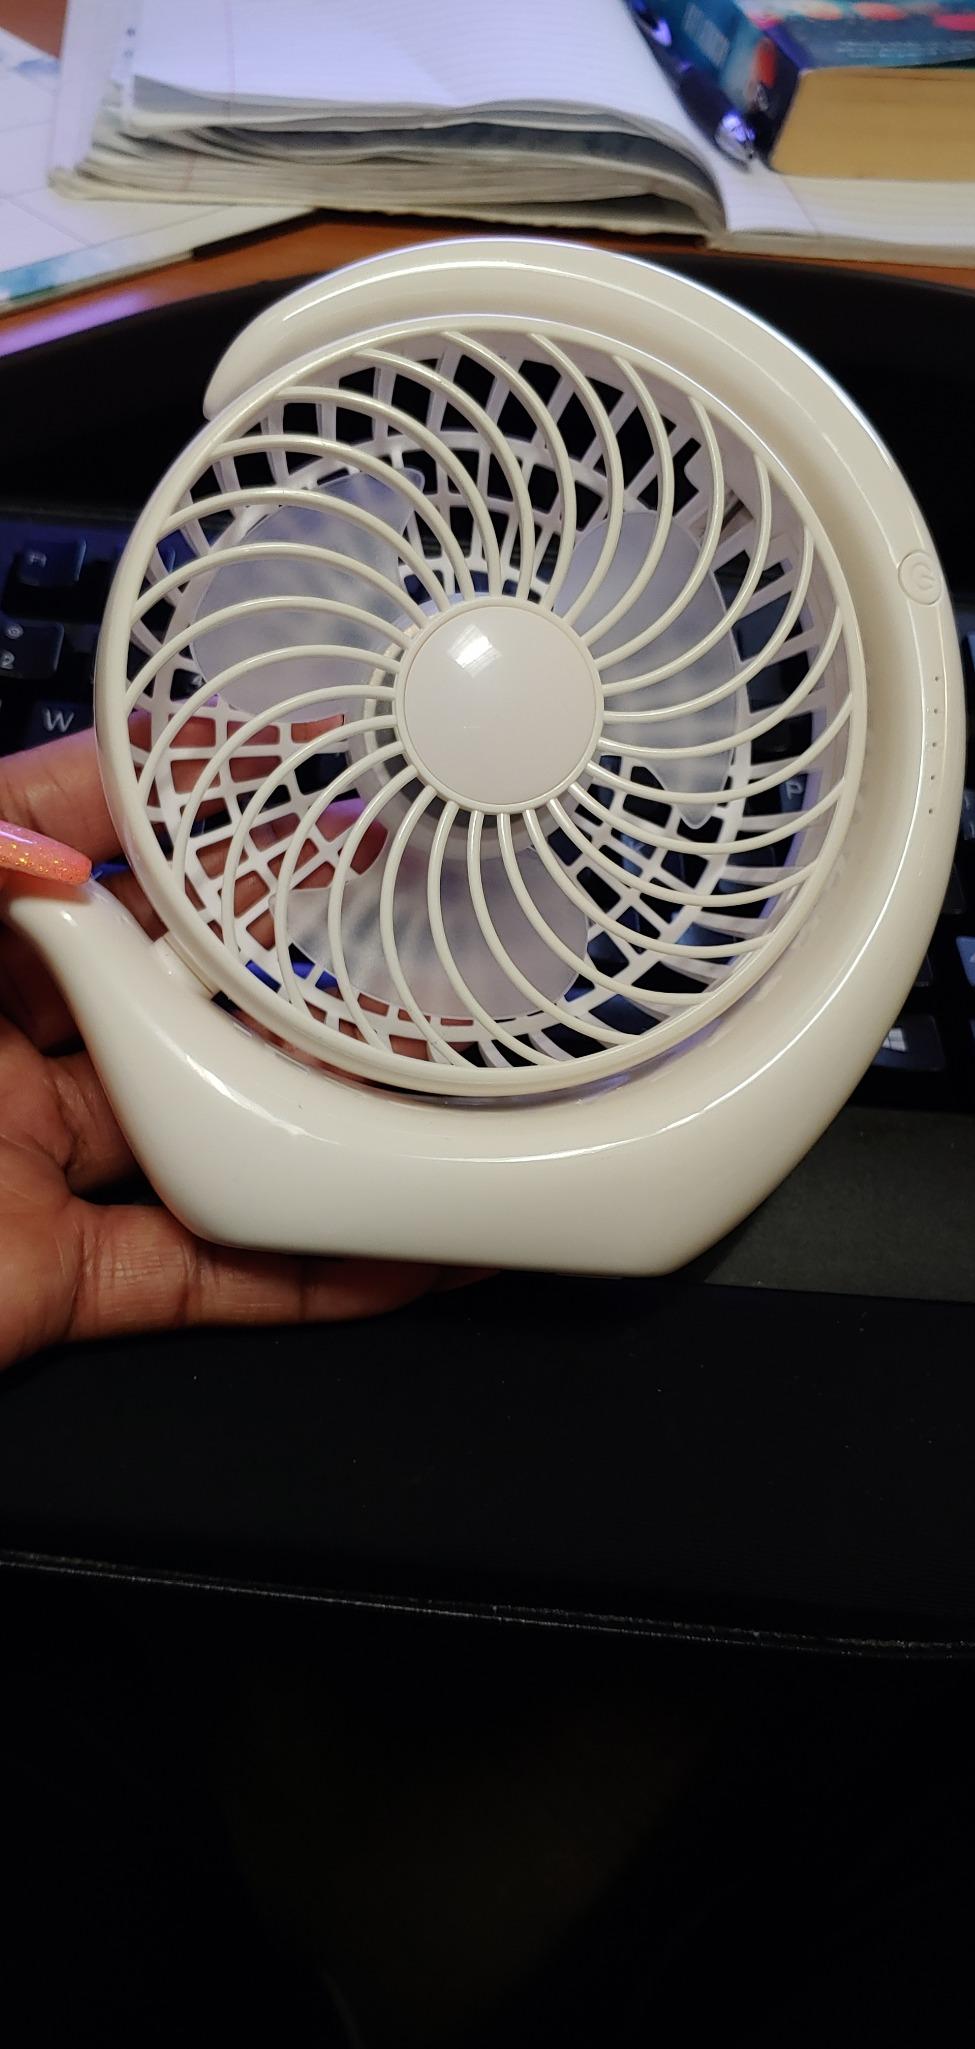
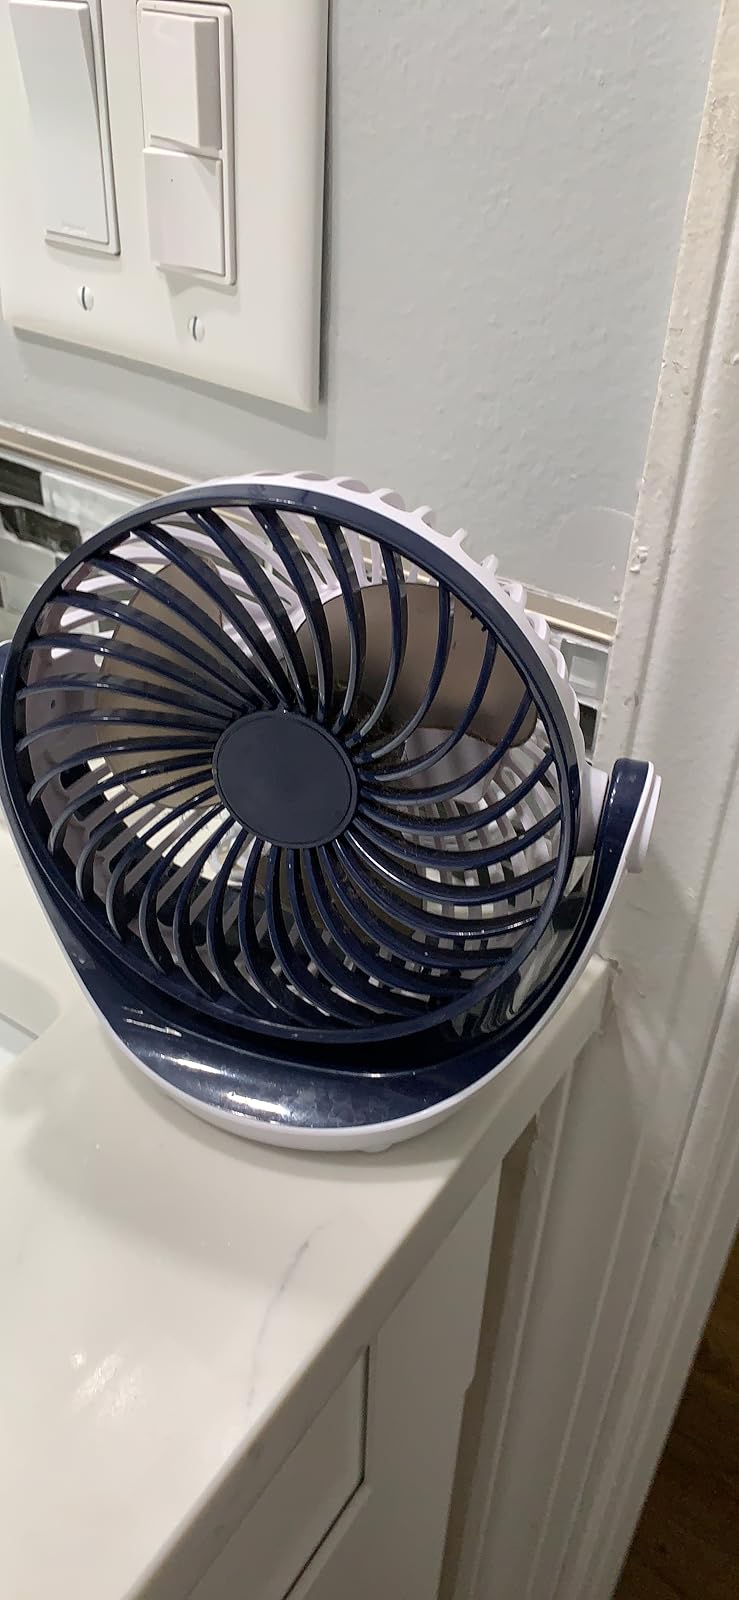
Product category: fan
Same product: no